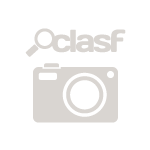
indica car back tray modified with double